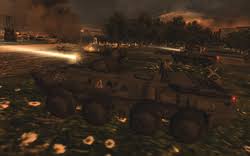
Label: BTR-80